Old Mines, Missouri

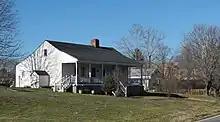
Etienne and Louise LaMarque house, built in 1810 in typical French style, is still a private home.

In its isolation the Old Mines area became a center of Missouri French language and culture. This dialect had developed since the 17th century, when the upper Mississippi River Valley was part of the French colony of Upper Louisiana, also known as the Illinois Country. It was once widely spoken in what is now Missouri and Illinois, and became one of the three major forms of French to develop in what is now the United States, along with Louisiana French and Acadian French. However, it began to die out as the British and later the Americans began settling in the area. Speakers of the dialect called themselves "Créoles". They were sometimes known as "paw-paw" French, a term used at least sometimes in self-reference. The name has been described as a "fun-loving insult" referring to a French creole "so poor that he lived on pawpaw in the summer and possum in the winter."